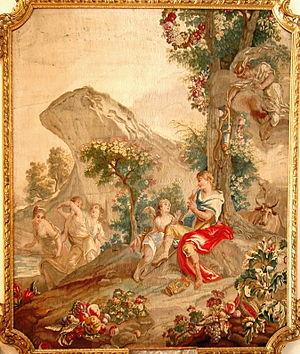
Le musée Grobet-Labadié est un musée marseillais abritant les collections ayant appartenu à une très riche famille marseillaise. Ce musée se situe dans l'hôtel particulier construit en 1873, face au palais Longchamp, sur les plans de l'architecte Gabriel Clauzel pour Alexandre Labadié qui était non seulement un riche industriel et négociant, mais fut également préfet des Bouches-du-Rhône, président du Conseil général et député.
Les Ateliers Pinton ont été créés en 1867 dans la commune de Felletin située dans le département de la Creuse et la région Nouvelle-Aquitaine.
La tapisserie d'Aubusson compte six siècles d’histoire : depuis les « verdures » du XVᵉ siècle, puis la Manufacture Royale de 1665, un début de XXᵉ siècle florissant, la crise de l'entre-deux guerres et sa renaissance grâce à la venue de Jean Lurçat, en 1939. L'UNESCO a inscrit en 2009 « La tapisserie d’Aubusson » sur la liste représentative du patrimoine culturel immatériel de l’humanité, après que ce savoir-faire a été inscrit à l'Inventaire du patrimoine culturel immatériel en France.